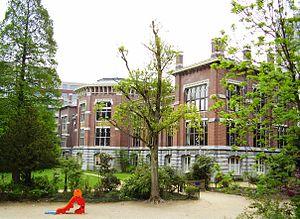
Le lycée Émile Jacqmain est une école d'enseignement secondaire de la Ville de Bruxelles, implantée dans le parc Léopold, faisant partie du réseau de l'enseignement officiel.